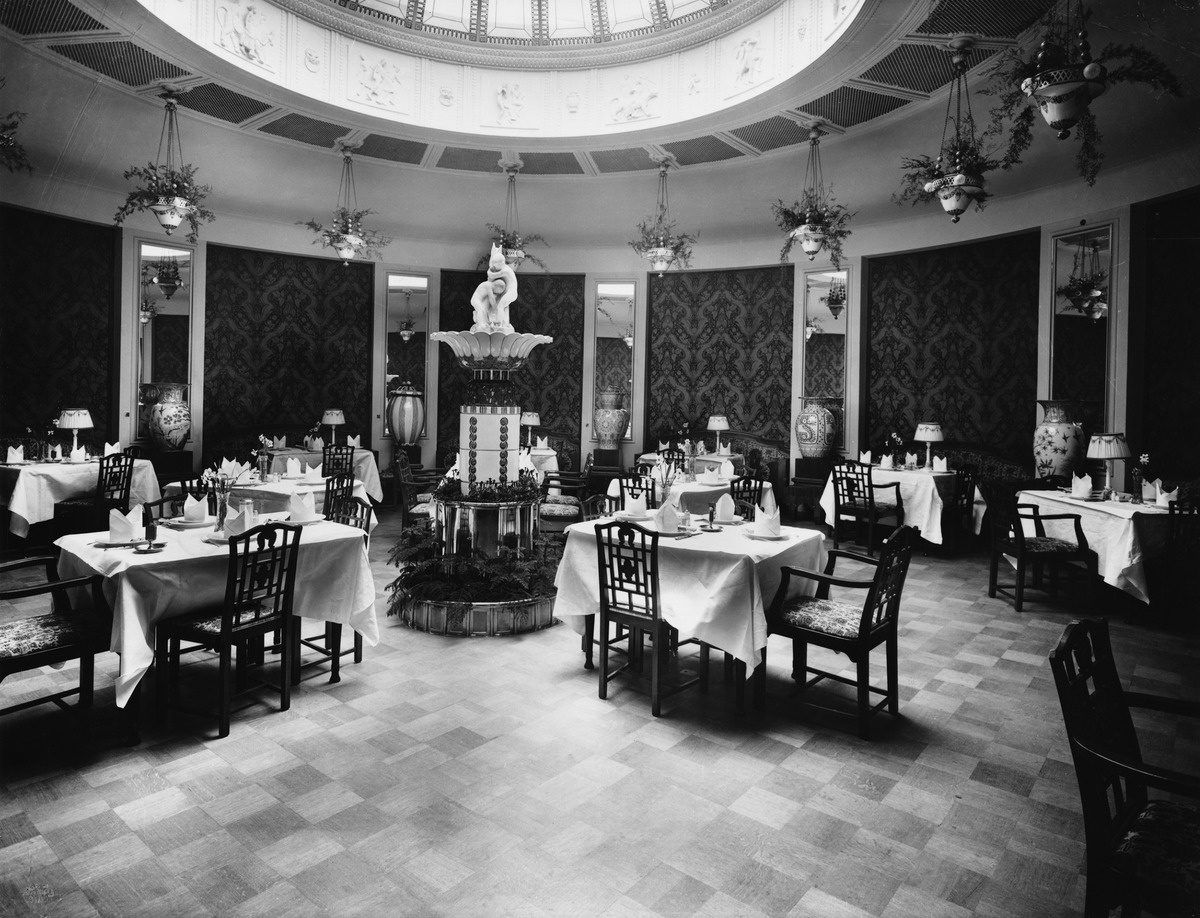
Hotelli Seurahuone, ravintolasali
sisällön kuvaus: Hotelli Seurahuone, ravintolasali. mustavalkoinen
Kuvaaja: Sundström, Eric, valokuvaaja
Ajankohta: kuvausaika 1914 - 1915
Paikka: Suomi, Uusimaa, Helsinki, Kluuvi Helsinki, Kaivokatu 12
Aiheet: hotellit, ravitsemisliikkeet ravintolat, sisustus